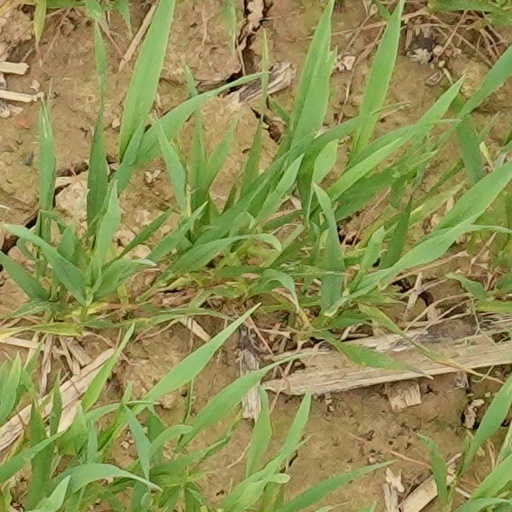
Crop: wheat